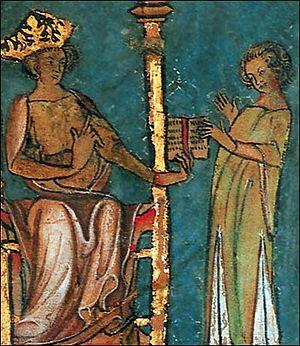
L'histoire de l'Islande est récente par rapport à celle du reste de l'Europe. Du fait de son éloignement, ce pays n'a pas subi la guerre, mais certains événements extérieurs, tels que la réforme protestante imposée par le Danemark ou la peste noire, ont eu des conséquences importantes pour les Islandais. L'histoire du pays a aussi été marquée par nombre de catastrophes naturelles et par sa lutte pour l'indépendance, obtenue en 1918 — il faut toutefois attendre 1944 pour que les derniers liens avec le Danemark soient coupés lors de l'instauration d'un régime républicain.
L’histoire de la Norvège est largement liée à celle du reste de la Scandinavie mais sa situation à l'ouest de cette péninsule lui confère une longue façade maritime donnant sur l'océan Atlantique à travers la mer du Nord et la mer de Norvège, ce qui fait l'originalité de son histoire par rapport à ses voisins. Peuplée par les Samis ou Lapons à partir du Xᵉ millénaire av. J.-C. puis par des peuples germaniques, elle fait partie des territoires d'origine des Vikings. Apportant de nouvelles techniques et utilisant plus largement l'écrit, ces derniers dominent culturellement les Samis. Les conflits ouverts sont cependant peu nombreux et ces populations accèdent, dans la deuxième moitié du XXᵉ siècle, à une pleine reconnaissance.
Peder Claussøn Friis, né le 1ᵉʳ avril 1545 à Egersund et mort le 15 octobre 1614 à Valle, est un pasteur, historien, traducteur et topographe norvégien.